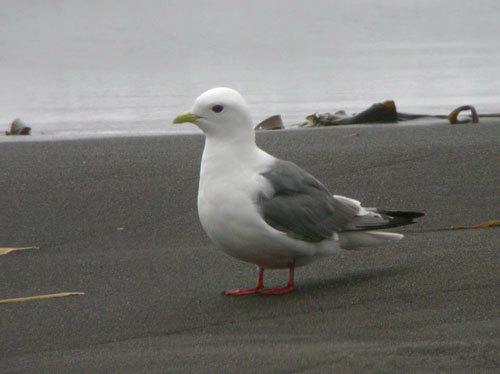
A photo of a red legged kittiwake